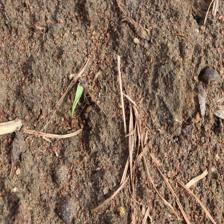
Label: Sorghum